Futaleufú, Chile

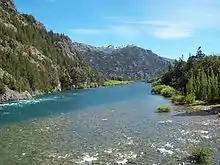
The Futaleufú River the border of Chile and Argentina

The Futaleufú River is commonly rated by specialized media as one of the best rivers in the world for kayaking and rafting. The river flows in from Argentina, through the town, and empties into the fjord-shaped Yelcho Lake. Day trips and multi-day trips are available on "the Futa" while several of its tributaries, such as the Espolón River, Rio Chico, and the Azul (Blue) River, can be rafted, canoed, or navigated by boat.